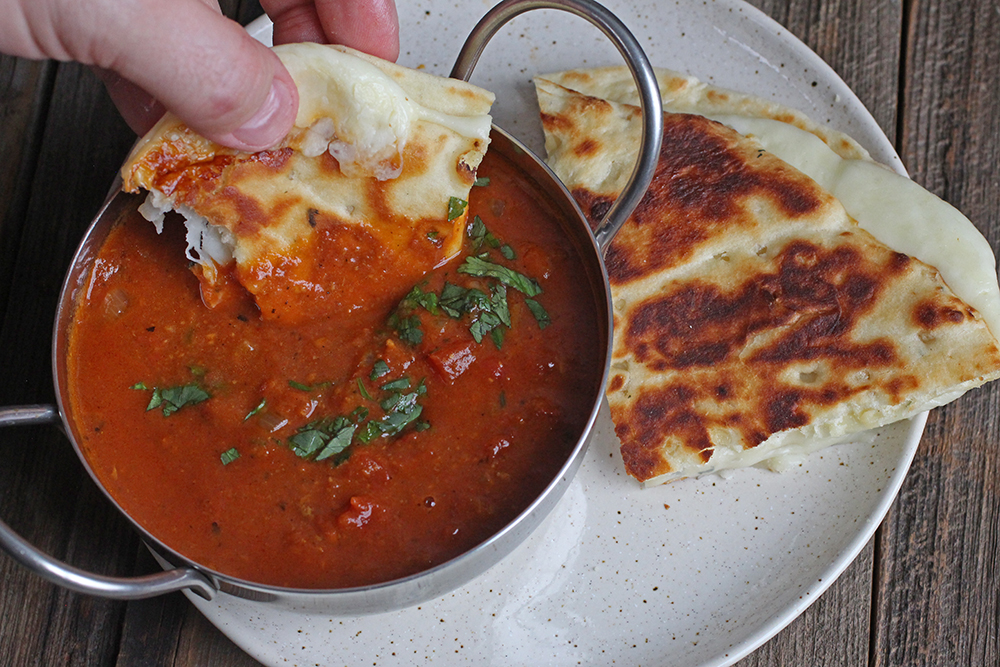
Dish: butter_naan